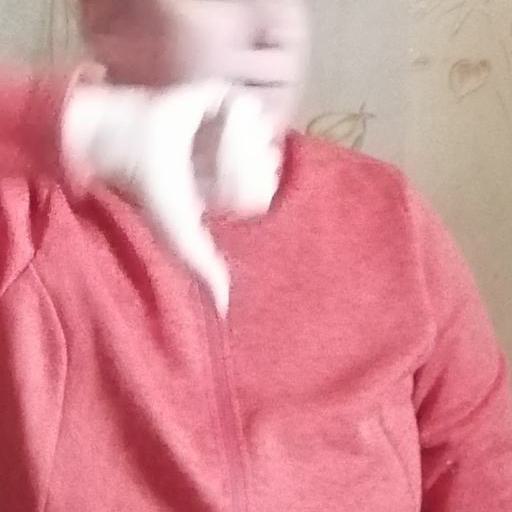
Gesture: dislike